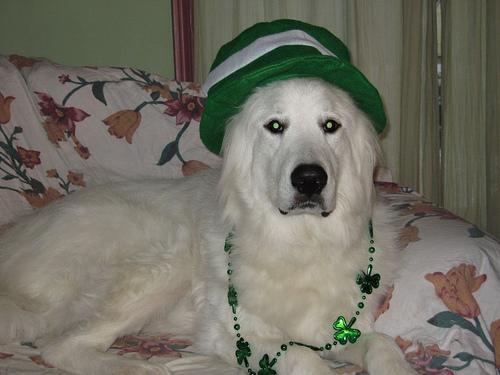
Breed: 225-n000073-Great_Pyrenees